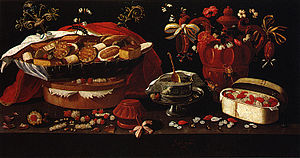
Barokken / Barokmalerier
Stilleben af den portugisiske maler Josefa de Óbidos ca. 1679 Santarém, Portugal
Barokken er en vestlig kulturperiode, som begyndte i første del af 17. århundrede i Rom. Barokken opstod i forlængelse af modreformationen som en arkitektonisk stil, der skulle demonstrere den katolske kirkes magt. Den er kendetegnet ved drama og storhed i skulpturer, malerier, litteratur, dans og musik.